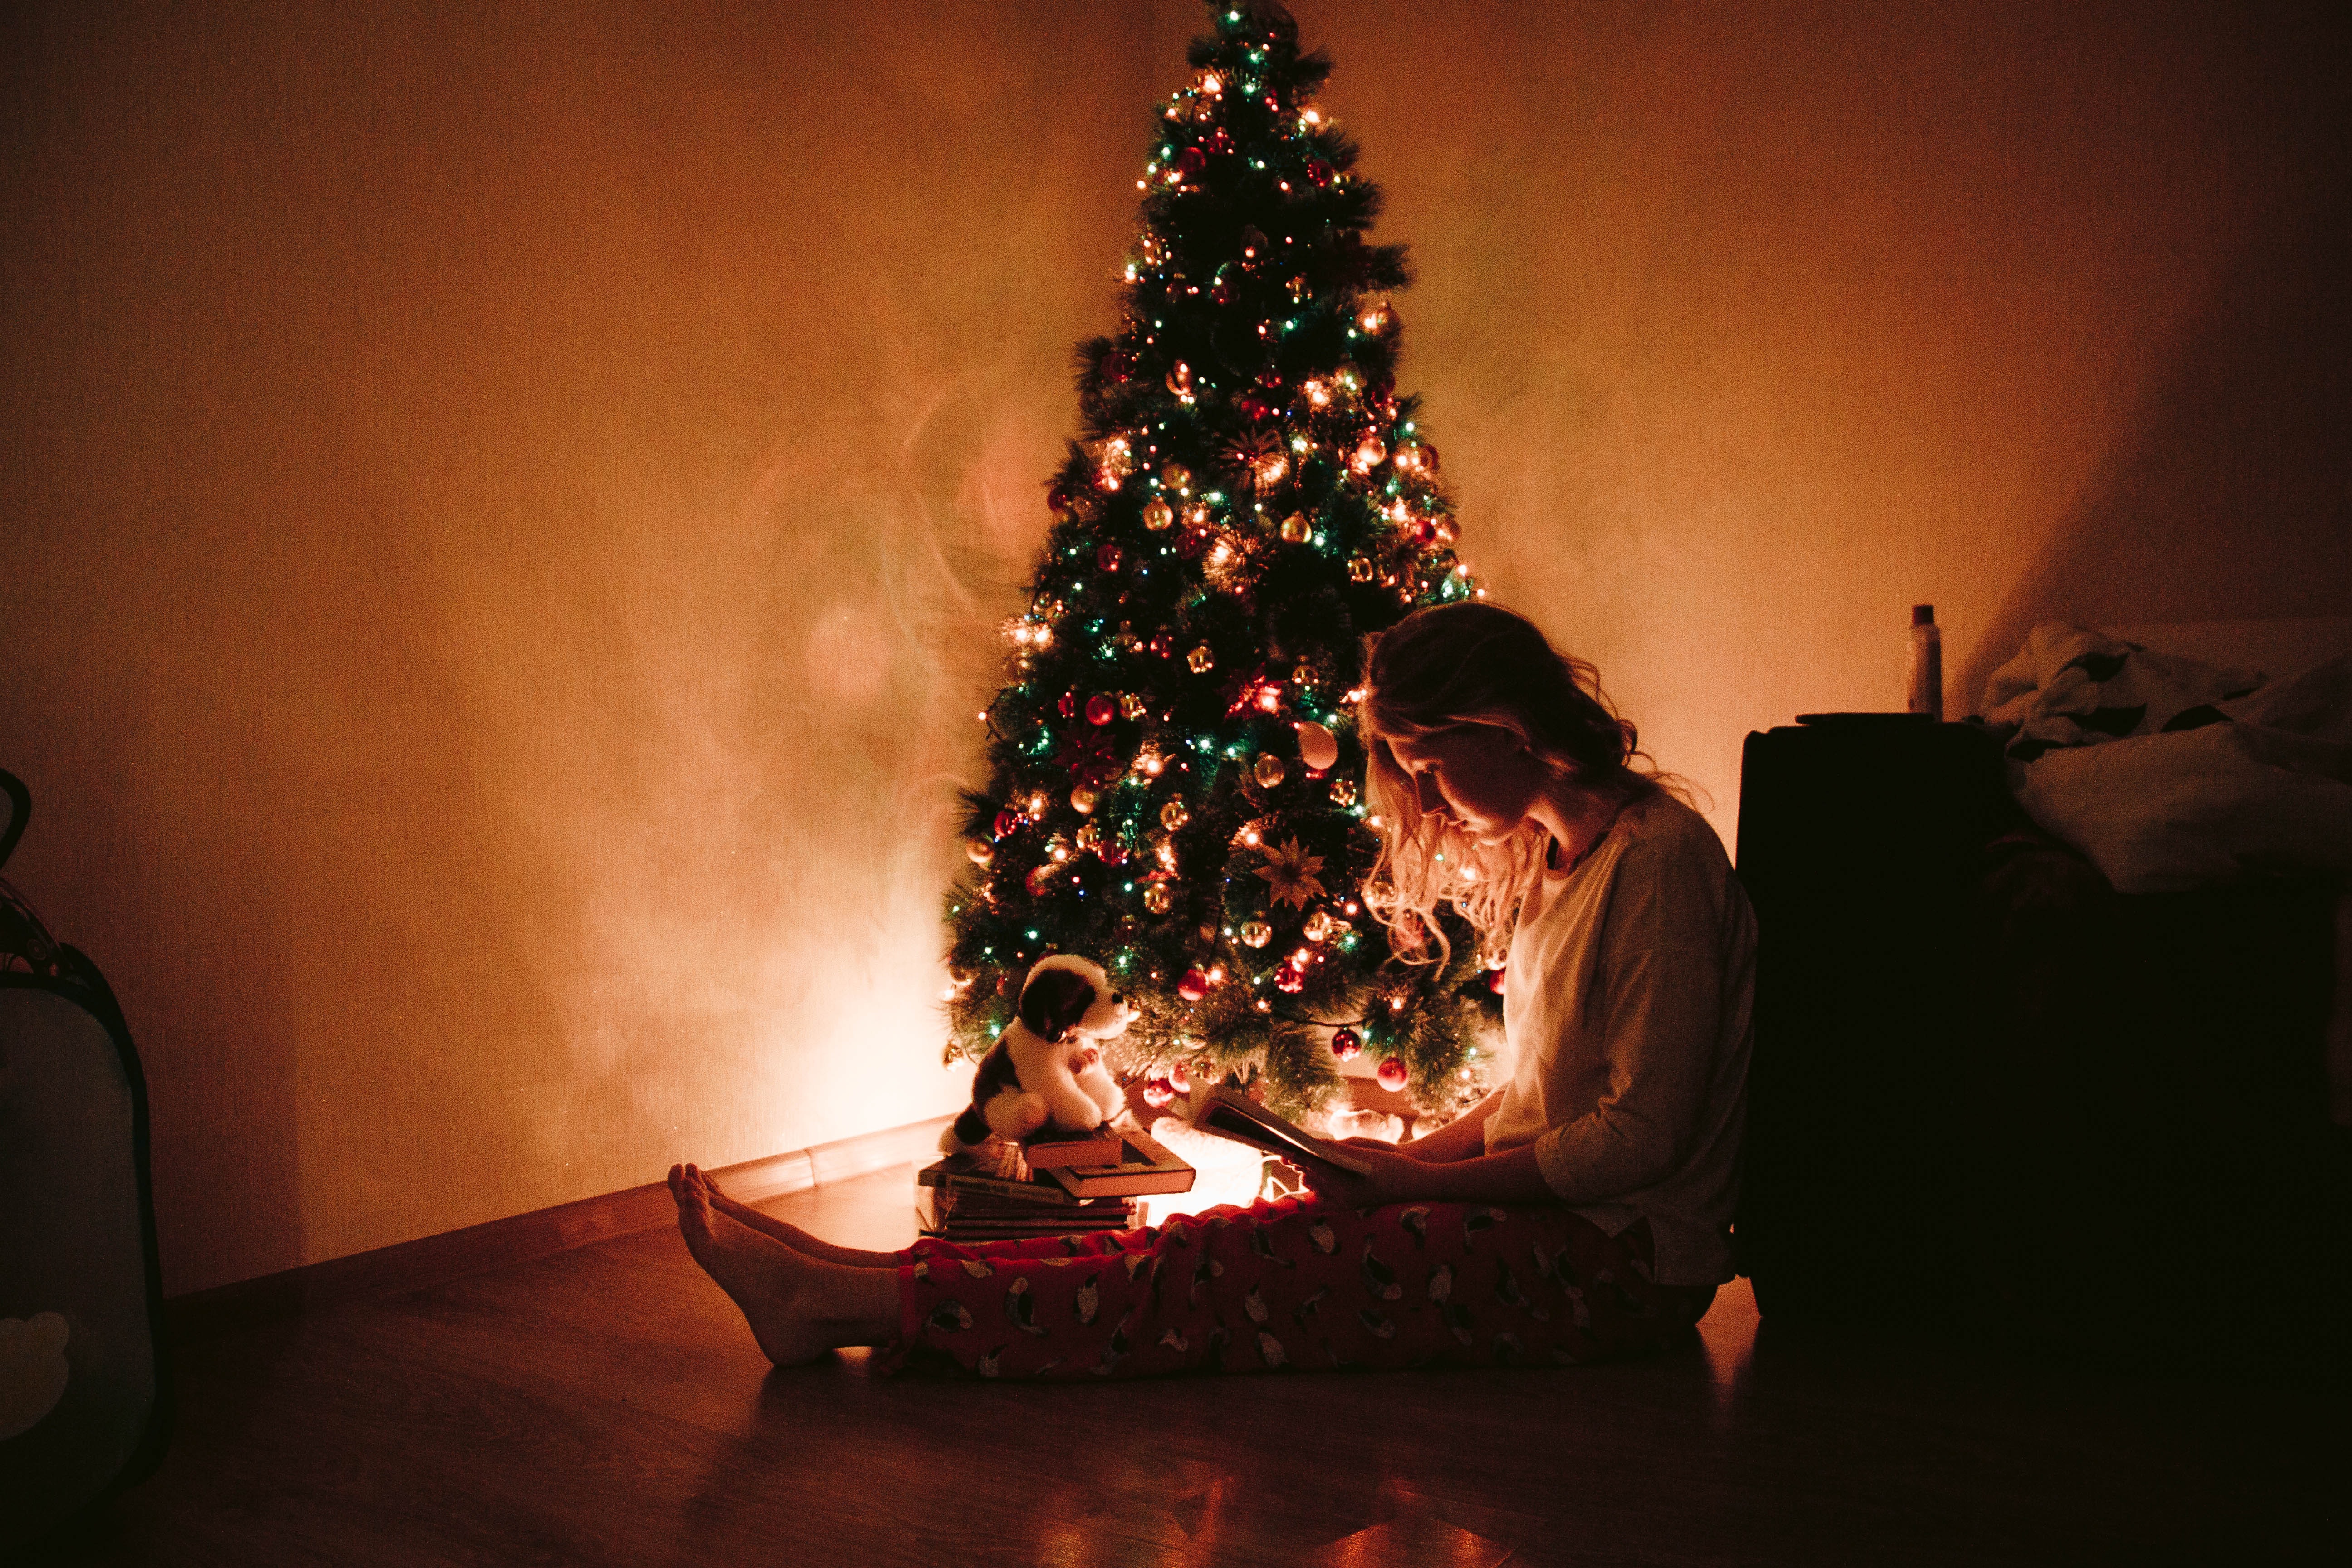
christmas tree, christmas, tree, christmas decoration, christmas lights, light, sky, christmas eve, tradition, room, woody plant, heat, interior design, christmas ornament, plant, event, holiday, home, branch, darkness, flame, fir, spruce, pine family, fire, winter, Tints and shades, conifer, night, hearth, still life photography